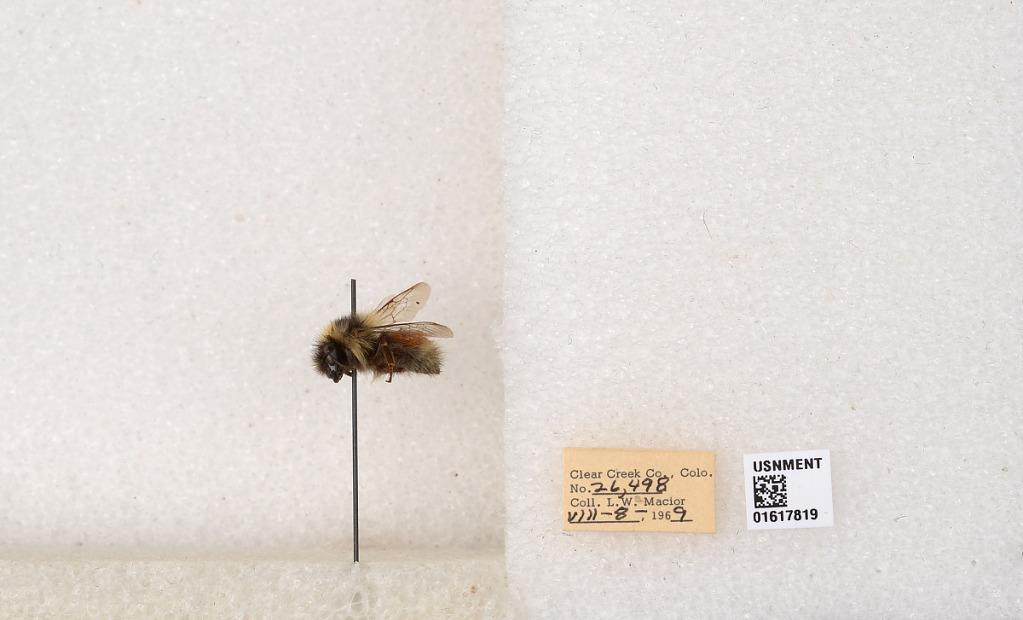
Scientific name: Bombus (Pyrobombus) sylvicola Kirby
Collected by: L. Macior
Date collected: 1969-8-8
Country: United States
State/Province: Colorado
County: Clear Creek
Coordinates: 39.7006, -105.694